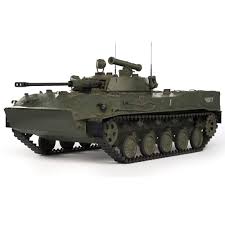
Label: BMD